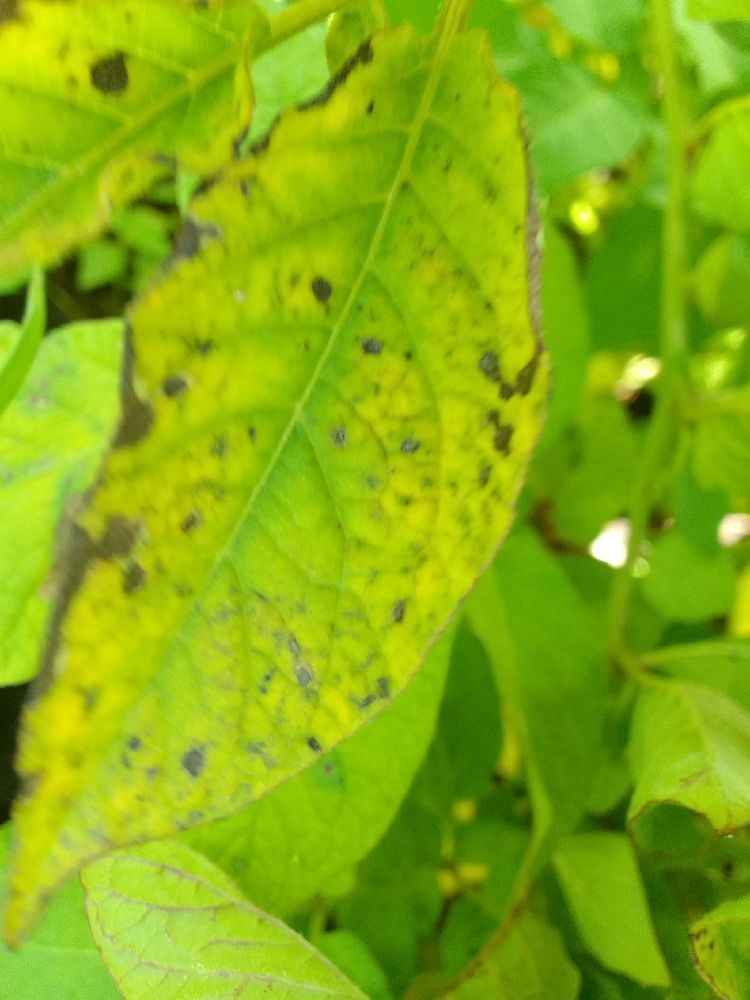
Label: Early blight